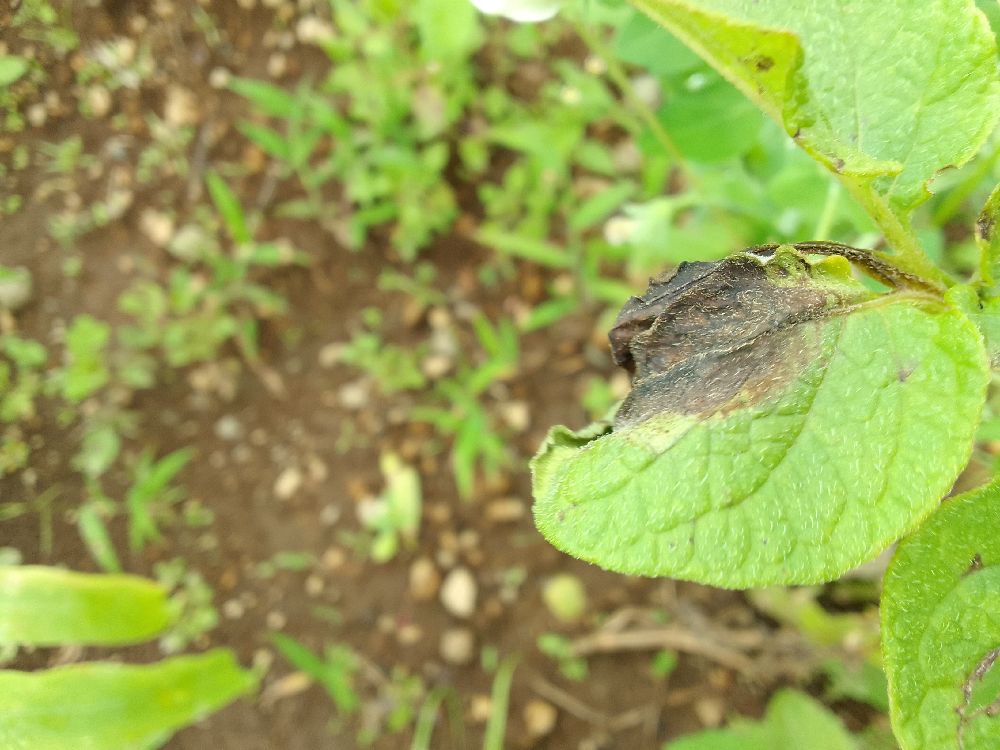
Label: Late blight